Namantar Andolan

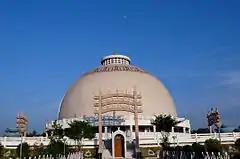
Deekshabhoomi, where Ambedkar embraced Buddhism, from where Jogendra Kawade launched and led the Long March on 11 November 1979

On 4 August 1978, Jogendra Kawade led a march from Deekshabhoomi to the District magistrate's office in Nagpur to rename the university. On the same day, there was a meeting in Aakashwani Chowk that was attended by a large student crowd. Following, the people were going back home zestfully. The provoked violence started when some anti-social elements pelted stones at transportation links. The police opened fire to overcome turbulence. After this incident, the Long March was declared. Dalit protestors from Delhi, Haryana, Bihar, Madhya Pradesh, Andhra Pradesh, Karnataka and Tamil Nadu reached to Nagpur.